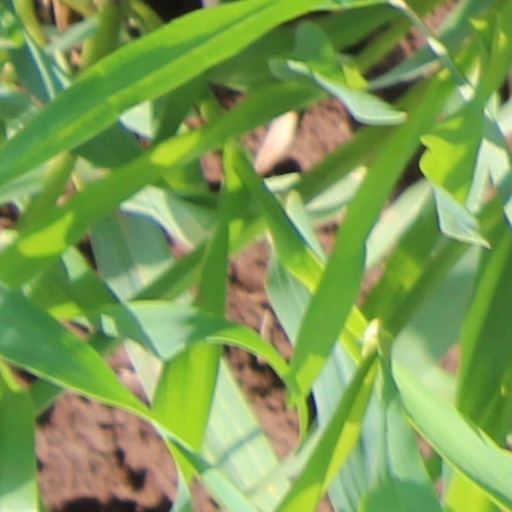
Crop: wheat